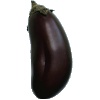
Label: Eggplant 1